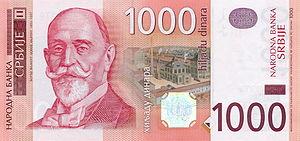
Le dinar serbe est la monnaie officielle de Serbie divisé en 100 paras.